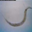
Label: worm